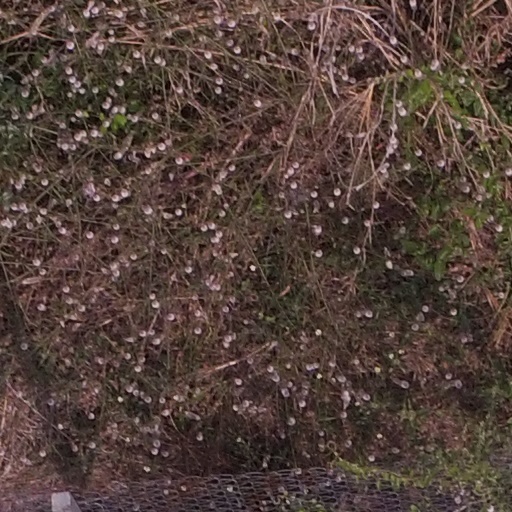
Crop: maize; corn